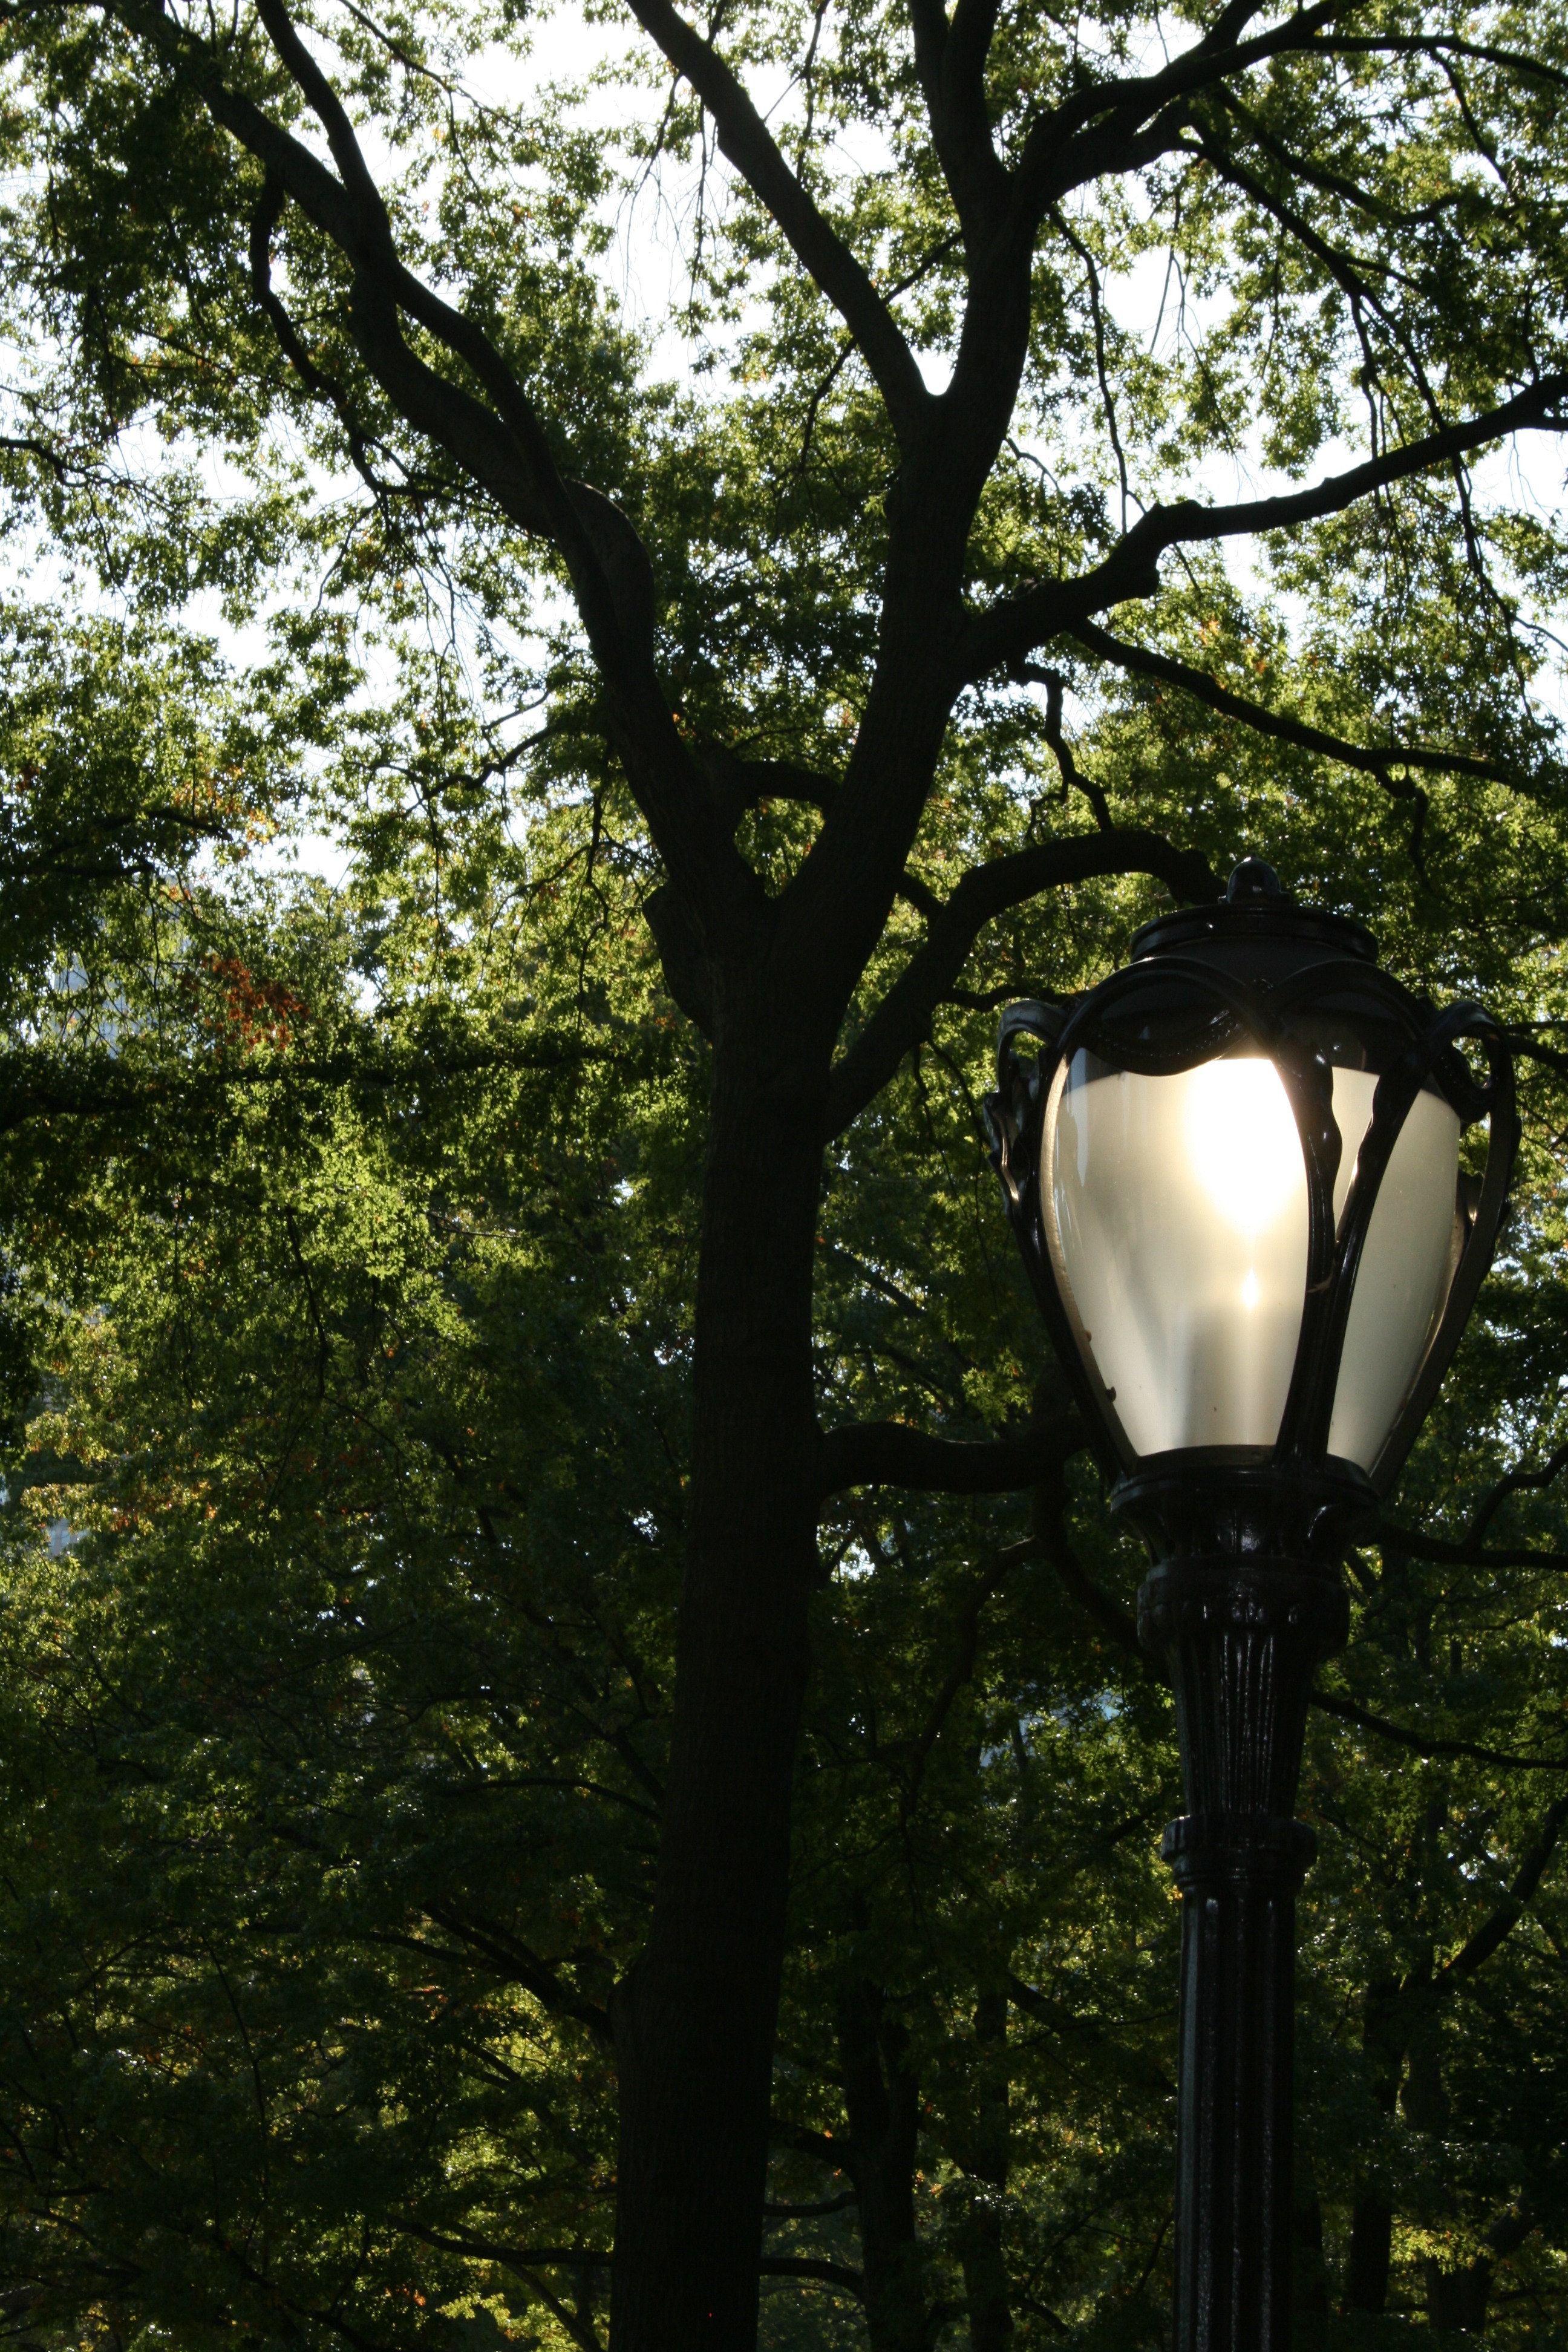
tree, nature, branch, light, sunlight, leaf, flower, new york, new york city, green, nyc, botany, street light, lamp, lighting, central park, street lamp, trees, light fixture, woody plant